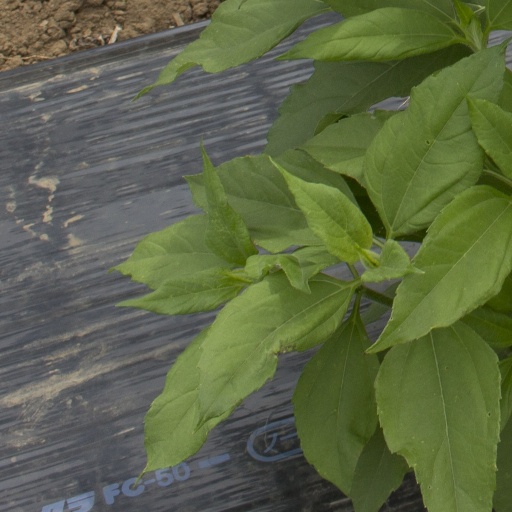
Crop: Jerusalem artichoke